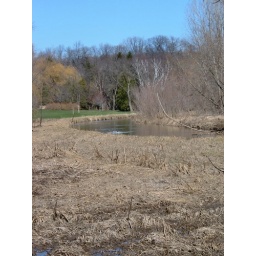
the white splash there is a duck touching down in the water